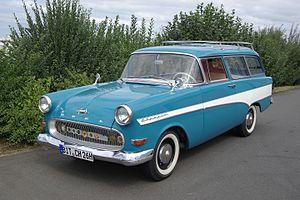
L'Opel Rekord était une familiale, routière produit sous huit générations par le constructeur automobile allemand Opel. Entre l'été 1953 et 1986, environ 10 millions de véhicules furent vendus.